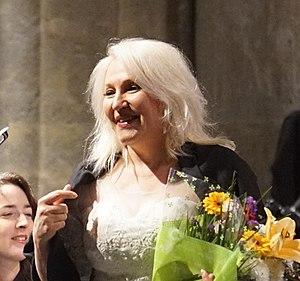
lors des Flâneries musicales 2016, Nona javakhidze en concert à la basilique St-Remi.
Les Flâneries musicales de Reims sont un festival de musique classique et de jazz qui investit les différents lieux de la ville et de son agglomération pendant les deux mois des vacances estivales.